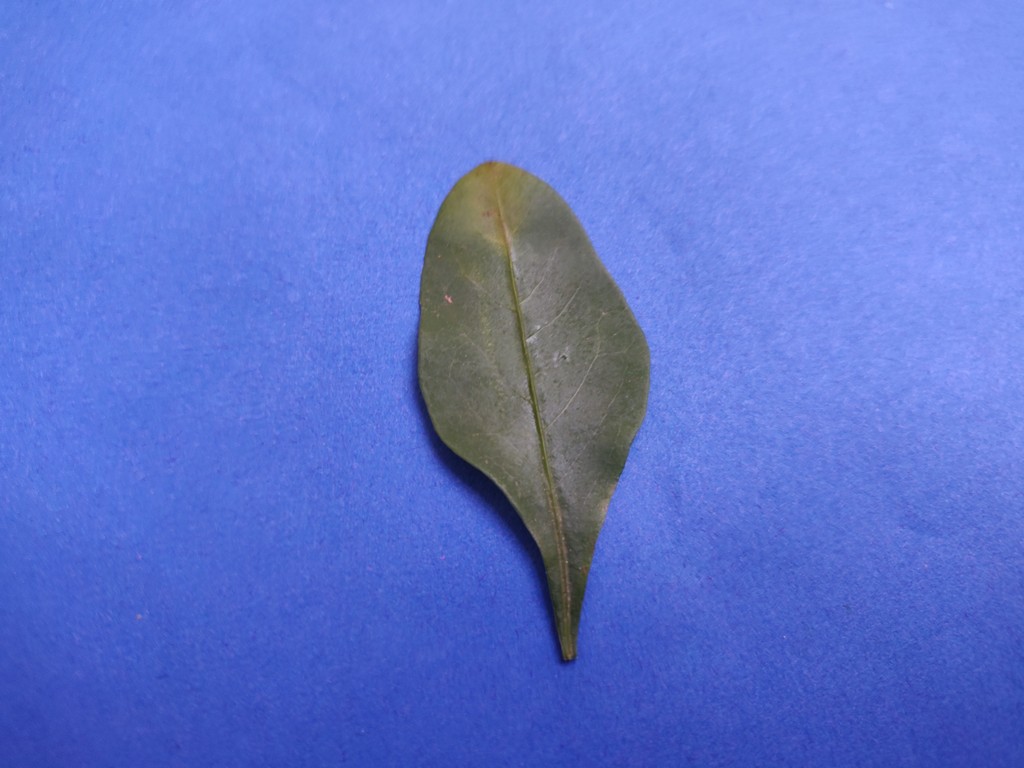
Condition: Unhealthy
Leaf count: single
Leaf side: front